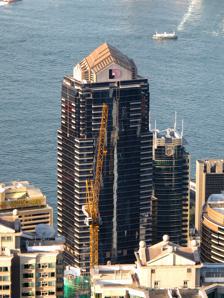
Building: COSCO Tower
Country: China
Year built: 1998
Office in Sheung Wan, Hong Kong Cosco Tower 中遠大廈 Cosco Tower General information Status Completed Type Office Architectural style postmodern Address 183 Queen's Road Central Town or city Sheung Wan Country Hong Kong Coordinates 22°17′08″N 114°09′11″E / 22.28543°N 114.15309°E / 22.28543; 114.15309 Completed 1998 ; 27 years ago ( 1998 ) Owner COSCO Height 228 m (748 ft) Technical details Floor count 53 Lifts/elevators 4 Design and construction Architect(s) Hsin Yieh Architects & Associates Ltd. The Cosco Tower ( Chinese : 中遠大廈 ; Cantonese Yale : Jūngyuhn Daaihhah ) is an office tower in the Grand Millennium Plaza in western Hong Kong Island in Hong Kong . The tower has a total structural height of 228 m (748 ft). Construction of the Cosco Tower was completed in 1998. There are 56 floors, 53 of which are above ground. The building was developed by the Land Development Corporation . Notable tenants COSCO COSCO Shipping International Urban Renewal Authority See also List of tallest buildings List of tallest buildings in Hong Kong References Wikimedia Commons has media related to COSCO Tower .